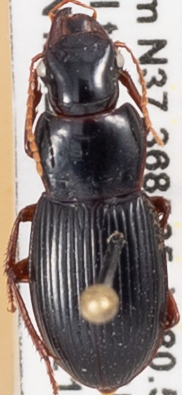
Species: Harpalus spadiceus
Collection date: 2021-06-01
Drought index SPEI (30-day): -1.85
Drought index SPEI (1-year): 0.678
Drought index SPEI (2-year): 1.45